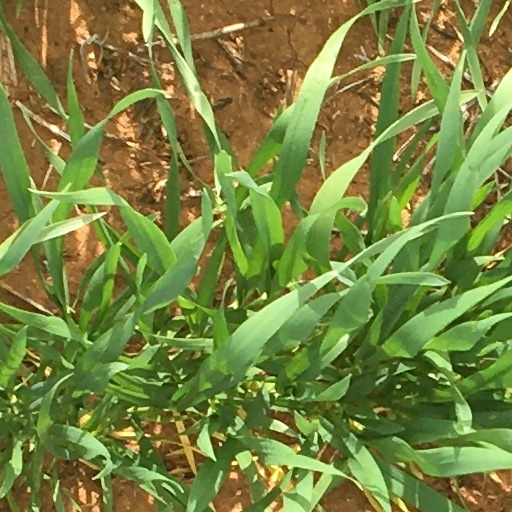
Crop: wheat